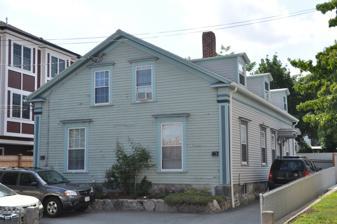
Building: Daniel French School
Country: United States of America
Year built: 1847
Historic school building in Massachusetts, United States United States historic place Daniel French School U.S. National Register of Historic Places Show map of Massachusetts Show map of the United States Location 38–40 Common St., Waltham, Massachusetts Coordinates 42°22′39″N 71°14′15″W / 42.3774°N 71.2376°W / 42.3774; -71.2376 Built 1847 Architectural style Greek Revival MPS Waltham MRA NRHP reference No. 89001581 Added to NRHP September 28, 1989 The Daniel French School is a historic school building at 38–40 Common Street in Waltham, Massachusetts .  Built in 1847 by a prominent local educator, it is a well-preserved example of vernacular Greek Revival architecture, and is important for the role it played in Waltham's 19th century educational environment.  The building was listed on the National Register of Historic Places in 1989. It is now a residential duplex. Description and history The Daniel French School is located on the west side of Common Street, which extends north from Waltham's Central Square .  It is a 1 + 1 ⁄ 2 -story wood-frame structure, oriented with its front facing north and presenting a side gable to the street.  The building corners have paneled pilasters, and the roof is pierced on both sides by three gabled dormers.  The two first-floor windows on the street-facing facade may be replacements for the original school doors, done c. 1860 when the building became residential. The building was built by Daniel French, an educator whose students (when he first began teaching in Boston ) included Charles Francis Adams, Jr. He moved to Waltham in 1842, where he first served as principal of its high school.  He established a private school in 1844, building this structure in 1847 for that endeavour.  He stopped teaching in 1858, selling the building the following year to William Clark, a grocer.  Clark converted it into its present use as a residential duplex. See also National Register of Historic Places listings in Waltham, Massachusetts References